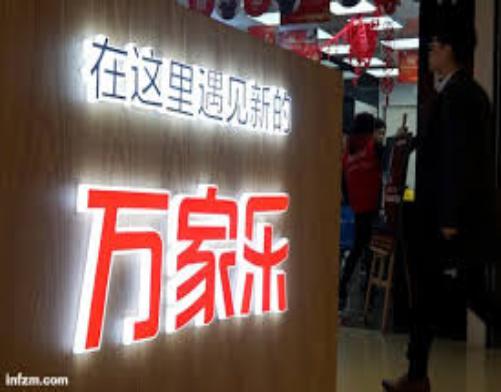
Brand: macro
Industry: Necessities